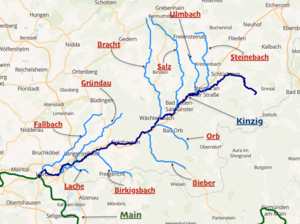
carte réalisée sur umap This map was created from OpenStreetMap project data, collected by the community. This map may be incomplete, and may contain errors. Don't rely solely on it for navigation.
La Kinzig est une rivière allemande du land de Hesse et un affluent du Main, qu'elle rejoint à Hanau, donc un sous-affluent du Rhin.